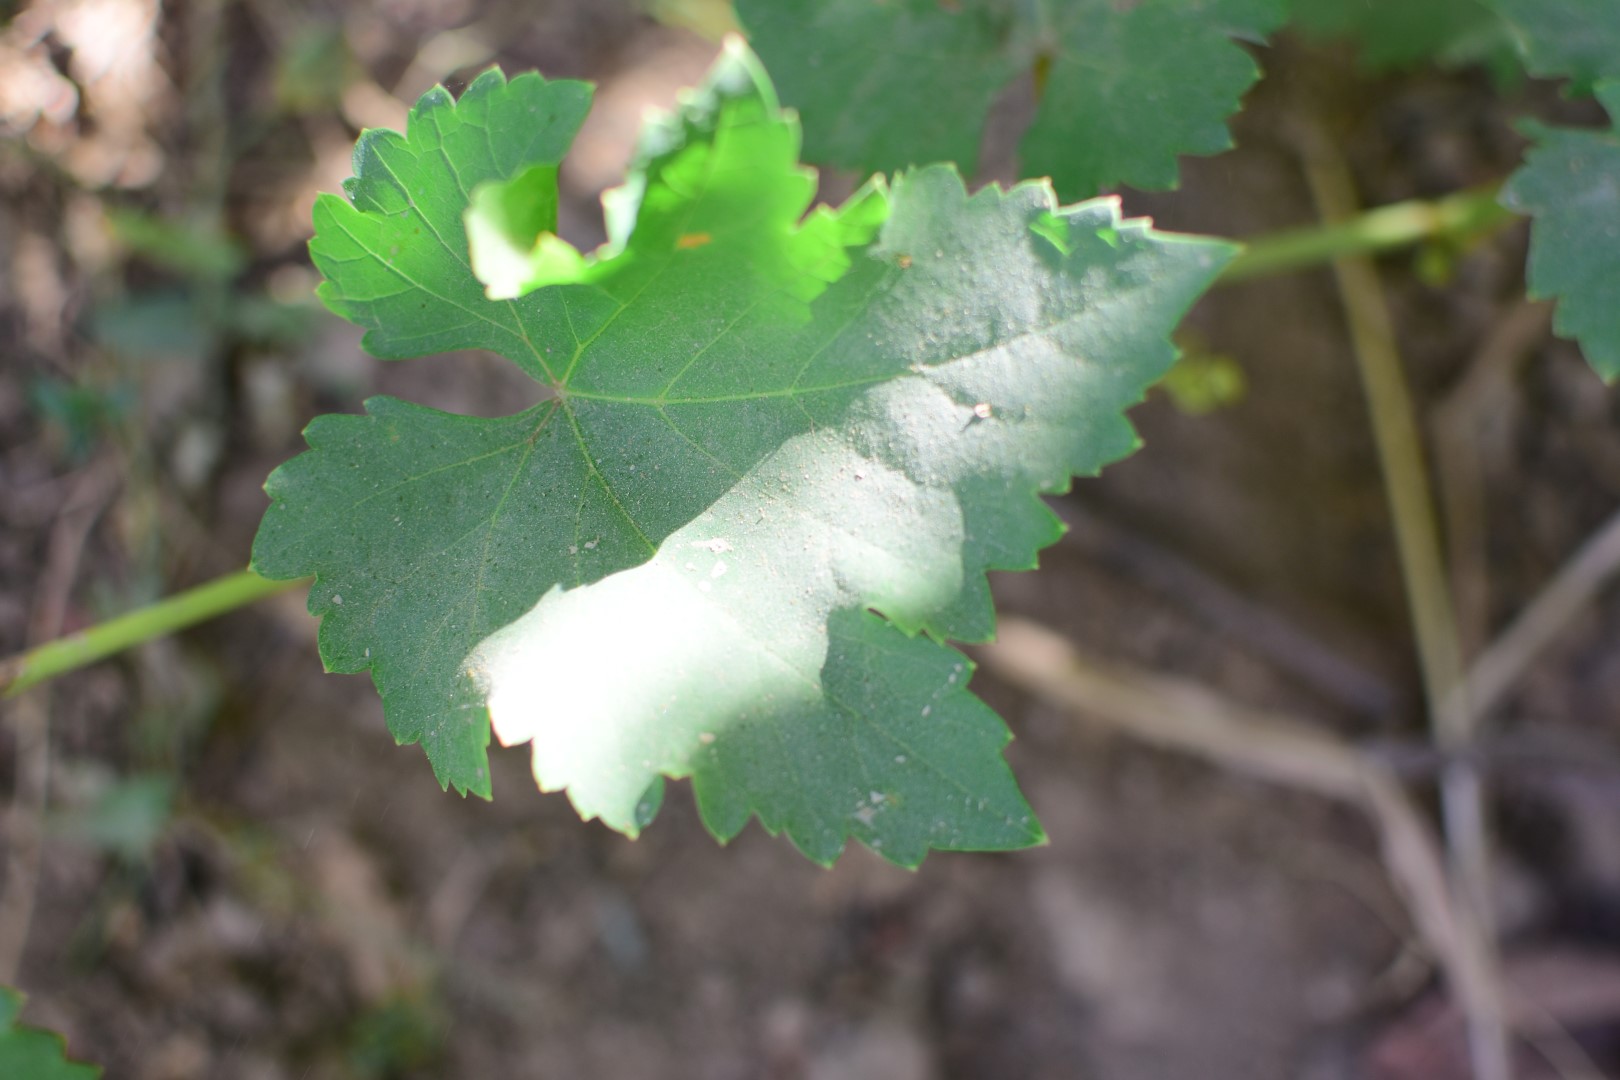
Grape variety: Frinsi